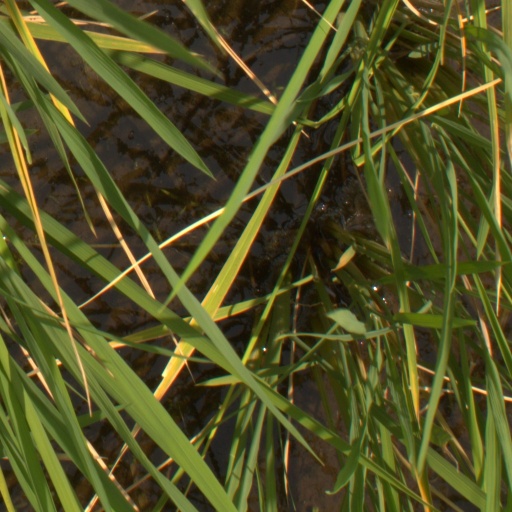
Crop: rice